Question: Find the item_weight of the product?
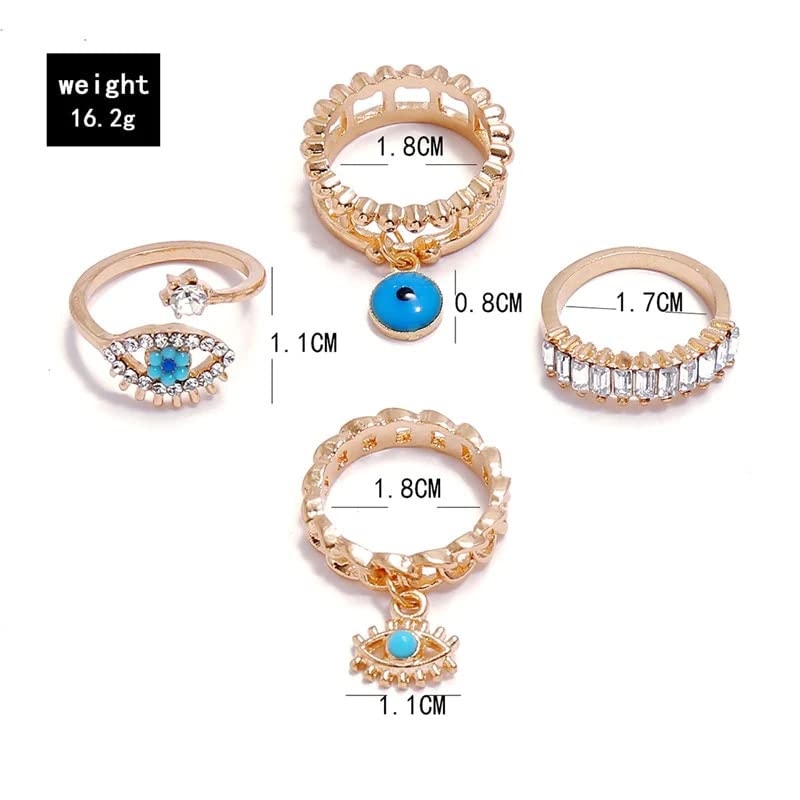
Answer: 2 gram